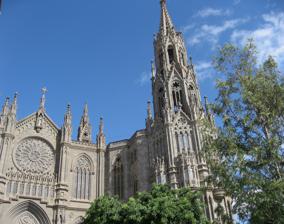
Building: Church of San Juan Bautista (Arucas)
Country: Unknown
Year built: 1977
Church in Gran Canaria, Spain Arucas Church Church of Saint John the Baptist Spanish : Parroquia Matriz de San Juan Bautista View of the main church's flank, showing its stonework, rose window , and a steeple Arucas Church 28°07′07″N 15°31′23″W / 28.1186°N 15.5230°W / 28.1186; -15.5230 Location Arucas , Gran Canaria Country Spain Denomination Roman Catholic History Founder(s) Bishop Fernando Vázquez de Arce Dedication John the Baptist Consecrated 1917 Architecture Functional status Active Style Neo-Gothic Years built 68 Groundbreaking 1909 Completed 1977 Specifications Number of spires 4 Materials stone The Church of San Juan Bautista or Arucas Church, is a Catholic church located in the old town of Arucas , in Gran Canaria , Canary Islands , Spain . Construction began on 19 March 1909, and took over 68 years. The church was opened for public worship in 1917, but the construction continued until 1977, when the church was completed. Due to the large dimensions, it is usually referred to as The Arucas Cathedral even though it is not a cathedral . References Patrimonio Histórico de Arucas Vidrieras de la Iglesia de San Juan Bautista Web Parroquia San Juan Bautista Arucas